Billy the Kid and the Green Baize Vampire

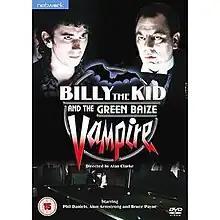
DVD cover

Billy the Kid and the Green Baize Vampire is a 1985 British independent musical fantasy horror comedy-drama sports film starring Phil Daniels and Alun Armstrong. The film was directed by Alan Clarke and written by Trevor Preston. The BFI has described it as "undoubtedly the only vampire snooker musical in cinema history". The film is loosely based on the rivalry between the snooker players Ray Reardon and Jimmy White.